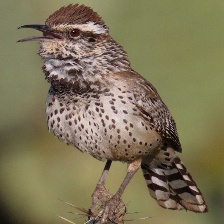
Species: CACTUS WREN
Scientific name: CAMPYLORHYNCHUS BRUNNEICAPILLUS